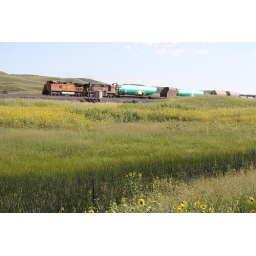
An eastbound freight carrying airplane bodies to the Boeing plant in Washington on Nebraska's Sand Hills Subdivision.